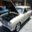
Label: automobile